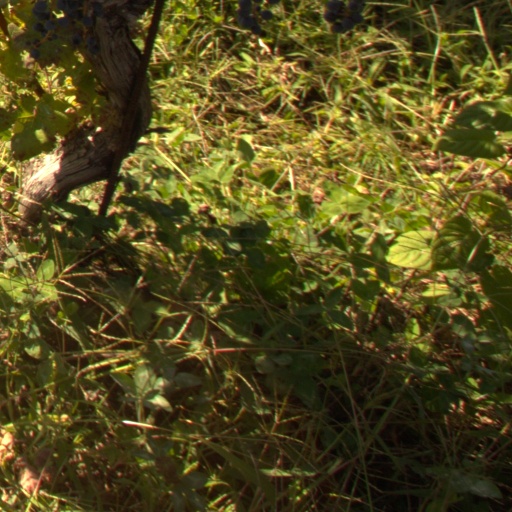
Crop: grape